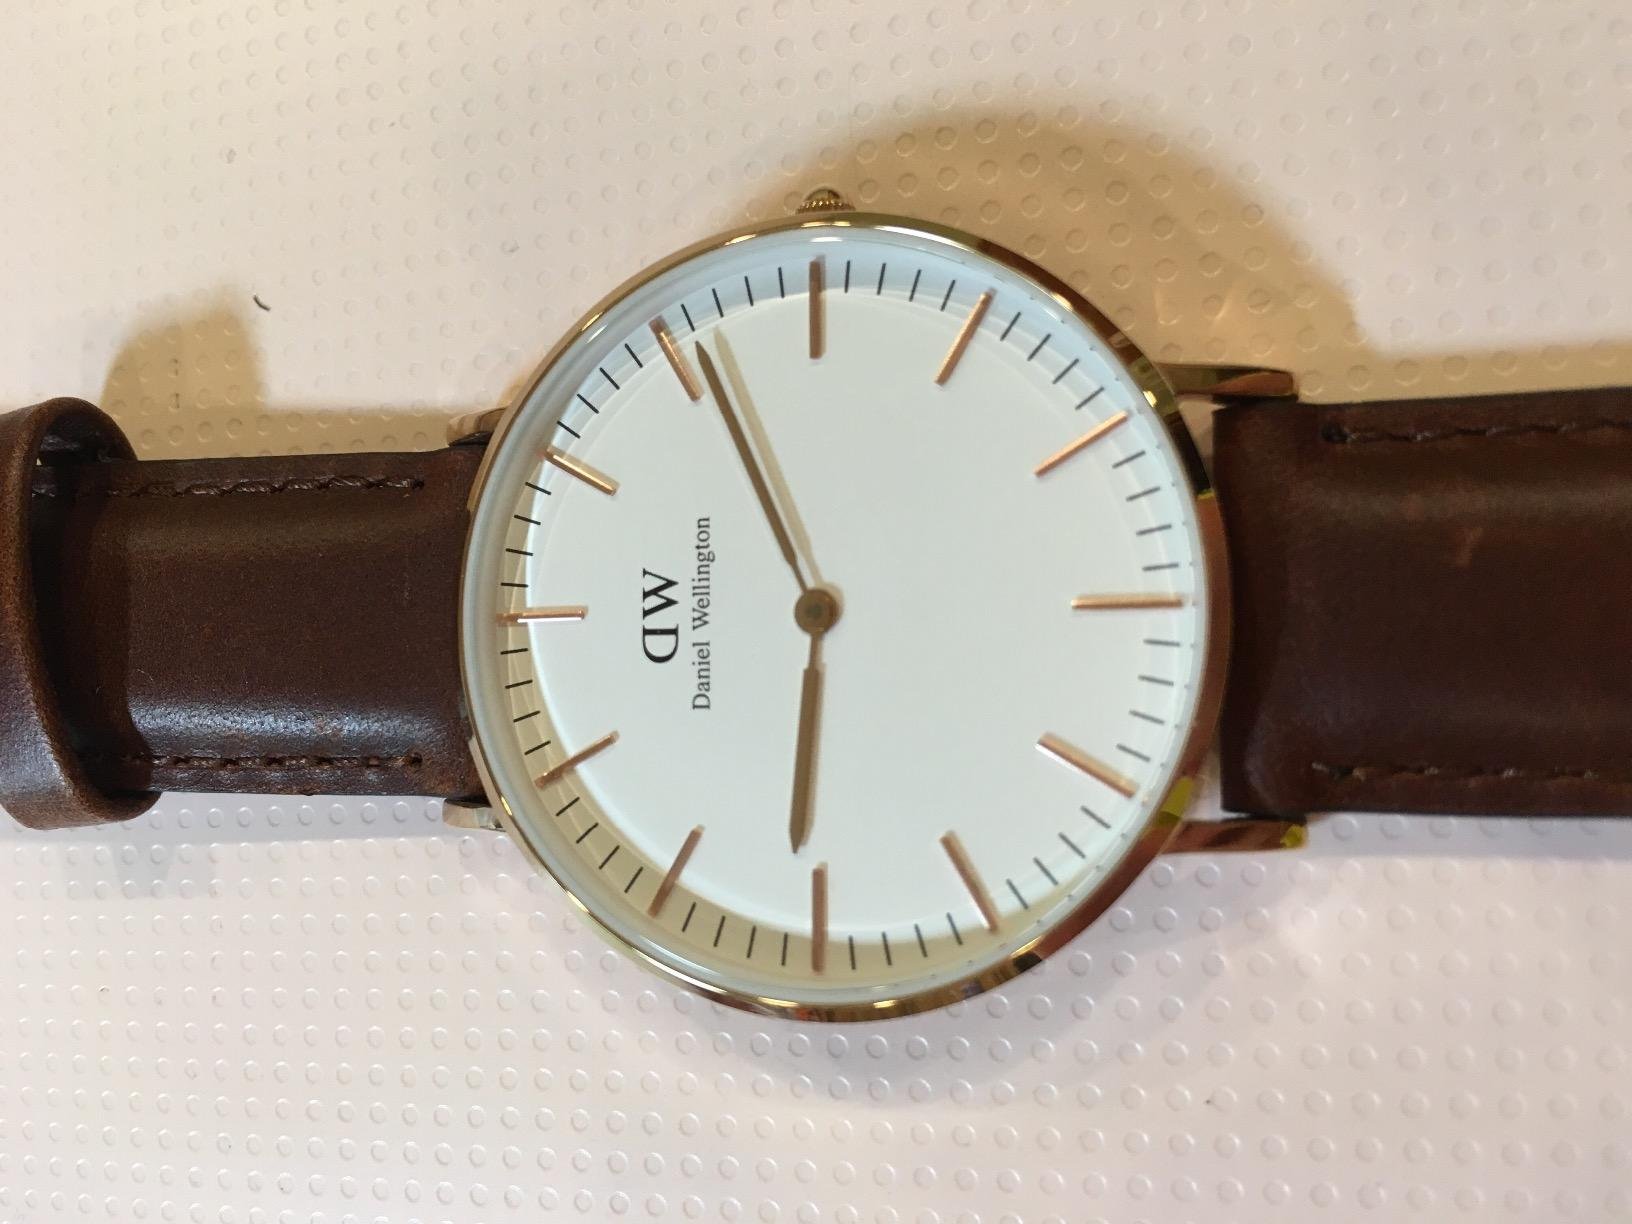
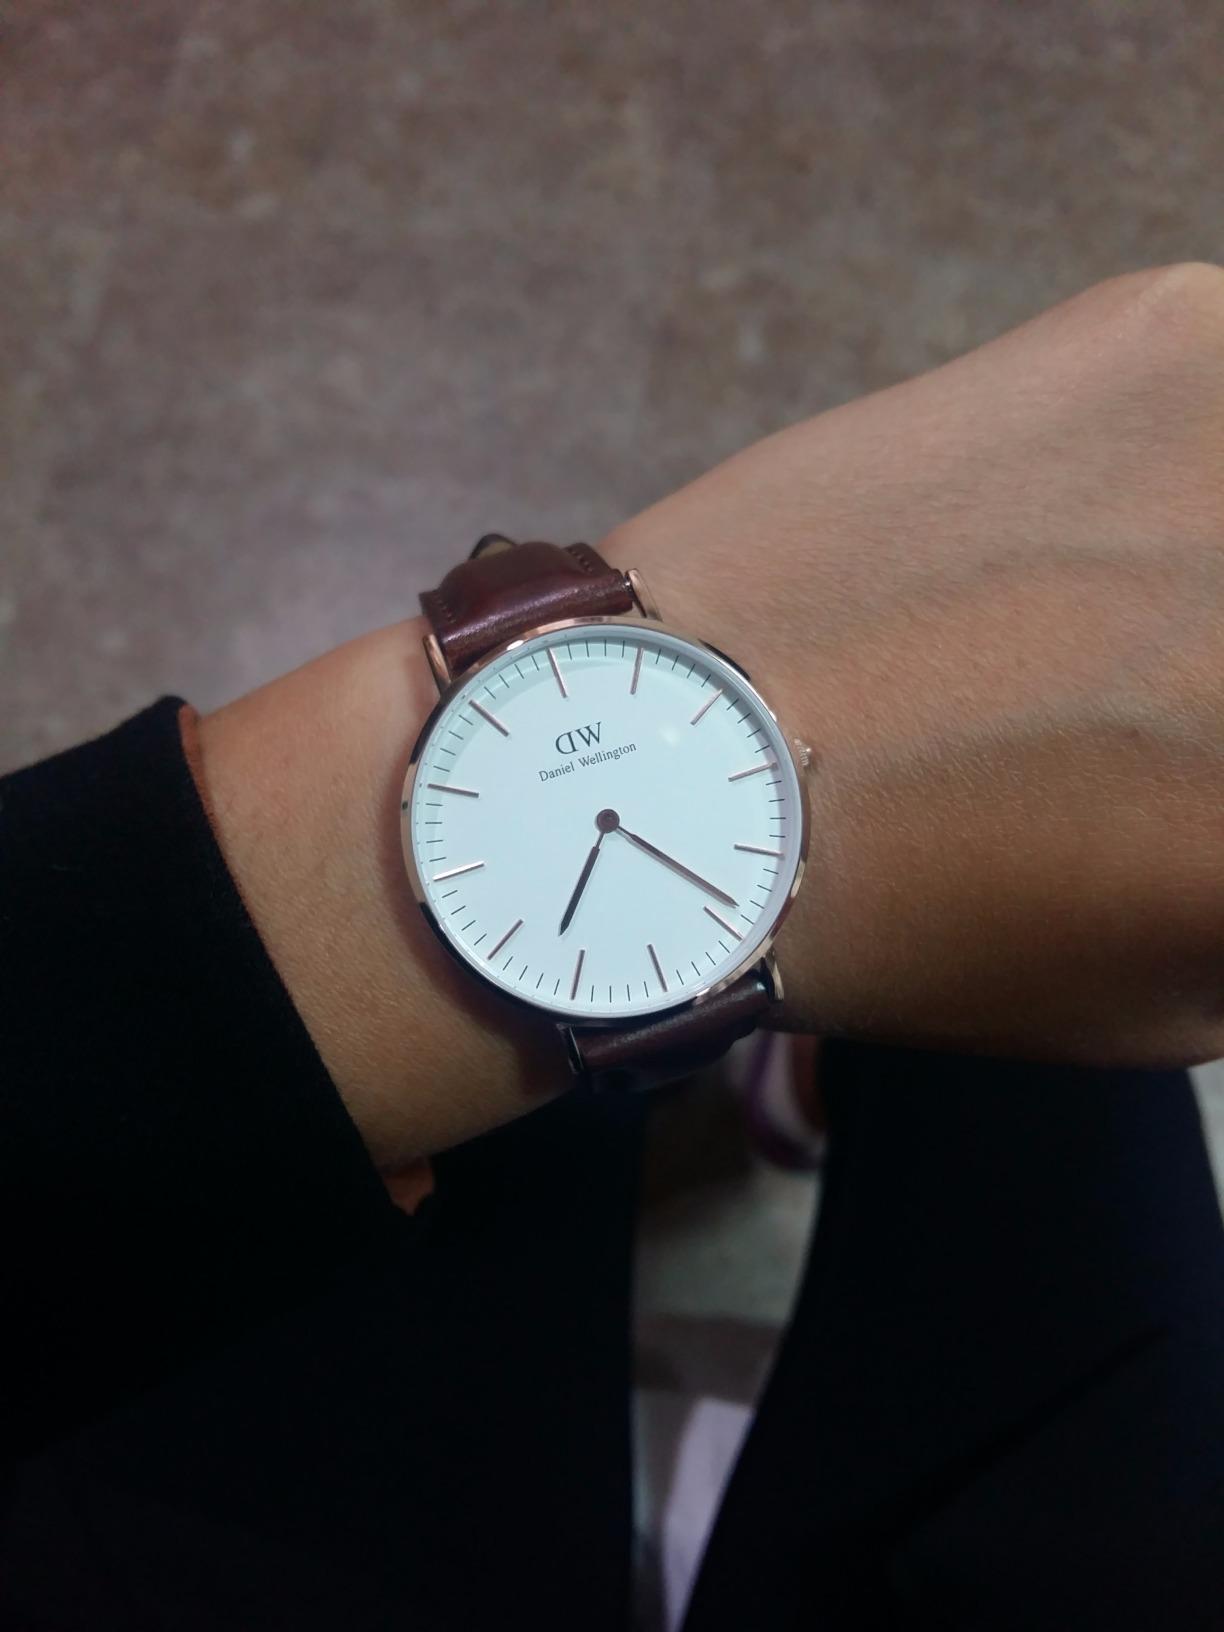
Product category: accessories_watch
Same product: yes